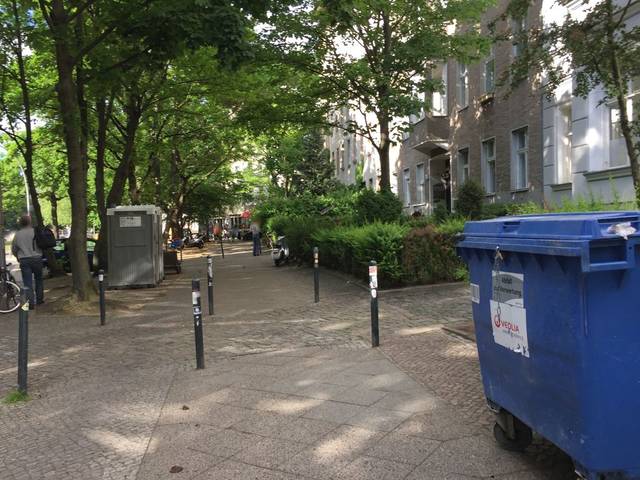
Region: Germany
Coordinates: 52.494, 13.415